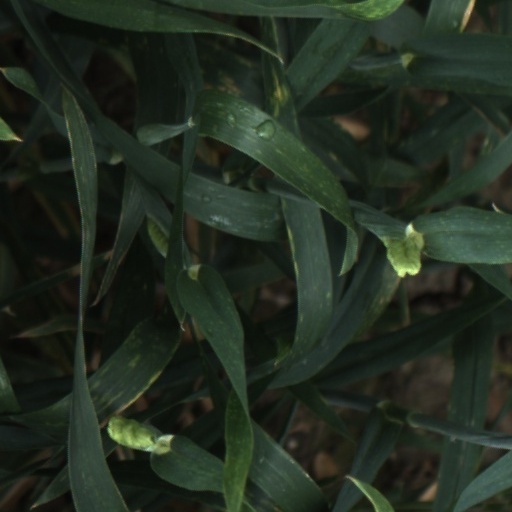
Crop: wheat